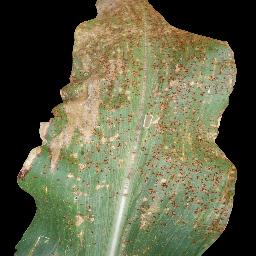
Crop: corn
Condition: (maize)_common_rust